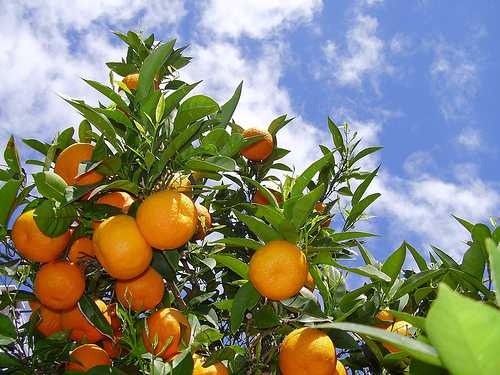
Label: Orange